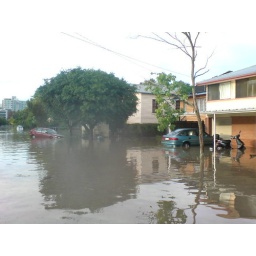
That little red car floated a little... This is just around the street. Pretty bad here too...